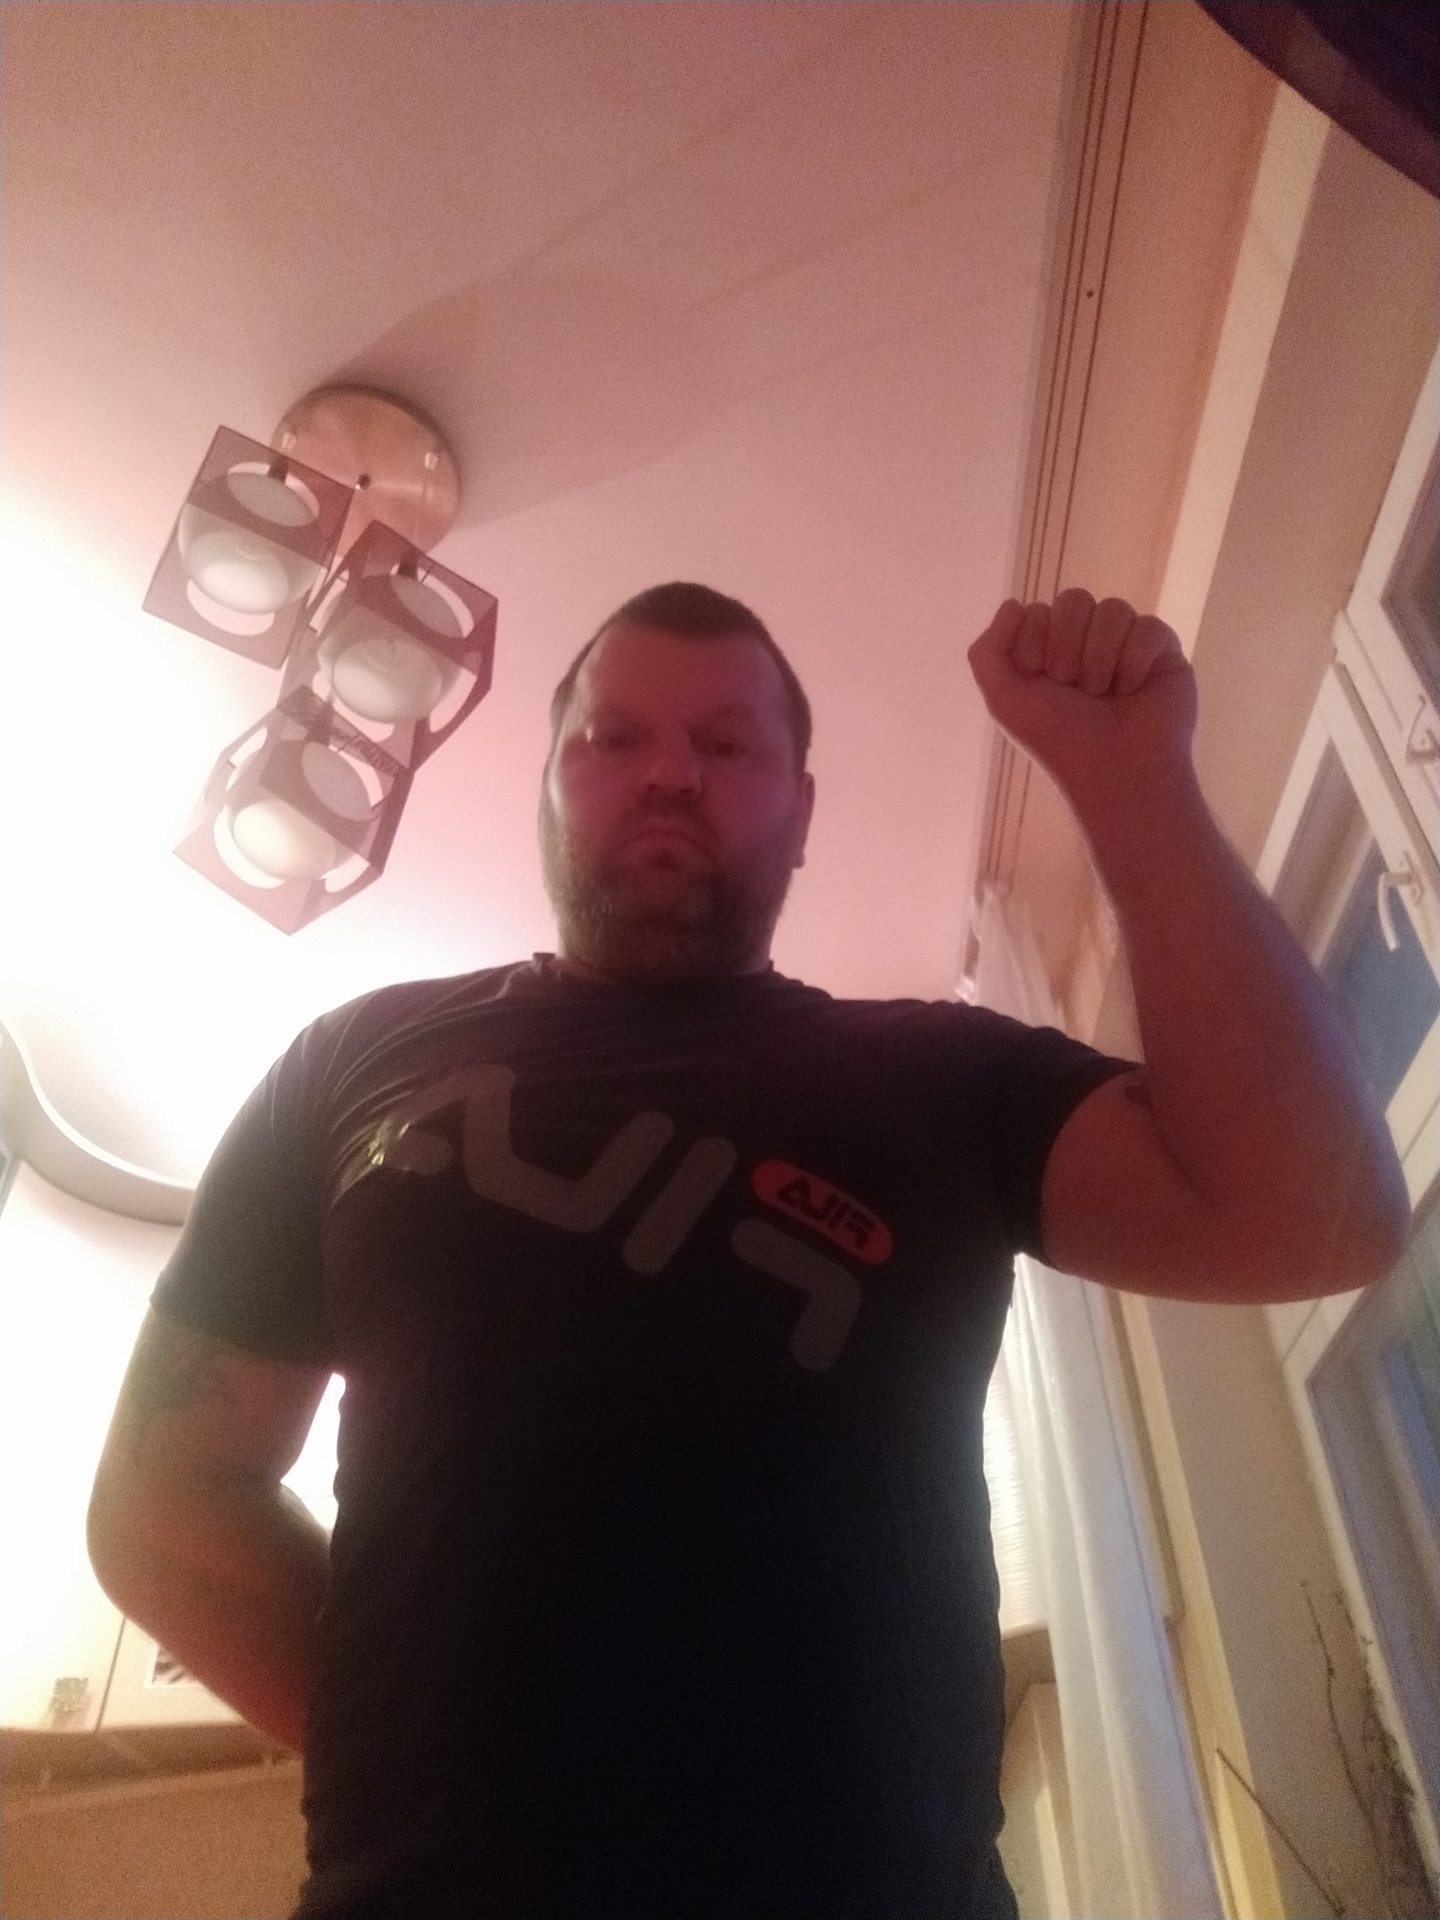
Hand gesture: fist